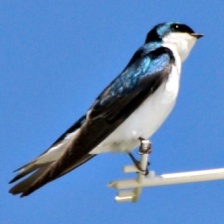
Species: TREE SWALLOW
Scientific name: TACHYCINETA BICOLOR